Court uniform and dress in the United Kingdom

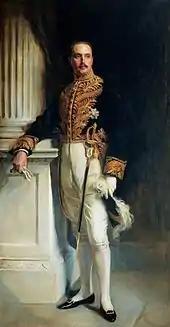
Sir Walter Townley wearing full-dress 1st class civil uniform for the Coronation in 1911.

Specifically, "court uniform" was worn by those holding particular offices associated with the Crown (including certain specified civil servants and members of the Royal Household, and all Privy Counsellors). Its use extended to the diplomatic service and officials working in the colonies and dominions. A range of office-holders were entitled to wear it, with different classes of uniform specified for different grades of official. Introduced in the early 1820s, it is still worn today on state occasions by a select number of dignitaries both in the UK and in certain other Commonwealth realms.